Donald Trump Access Hollywood tape

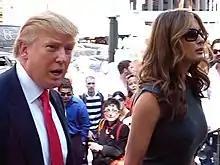
Trump and his wife Melania

The tape had been recorded shortly after Trump's marriage to his third wife, Melania, while she was pregnant with their son Barron. According to Chris Christie, Trump dreaded his next encounter with his wife after the tape leaked. It took him two hours from hearing the tape before he went to see her. The campaign was most concerned about her response, as it more than any other had the potential to derail Trump's candidacy. When they spoke about the tape privately, she reportedly said "now you could lose, you could have blown this for us" and then left the room after hearing her husband's apology.